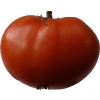
Label: tomato